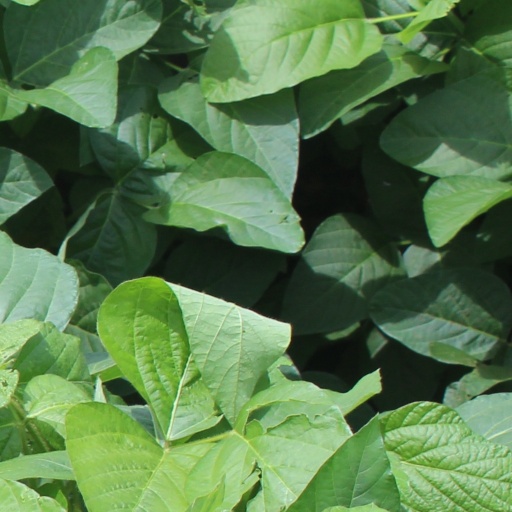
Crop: soybean